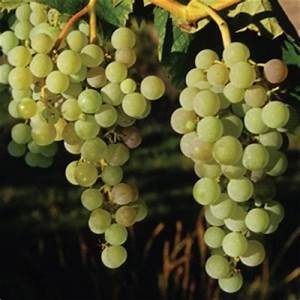
Label: Grapes